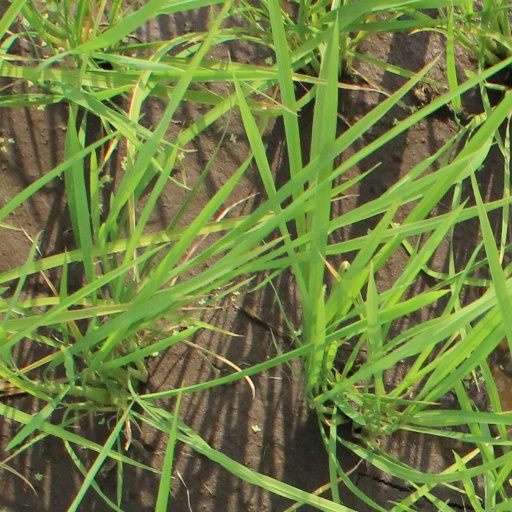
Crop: rice